Julida

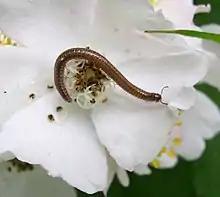
Unidentified Parajulidae.

Julida is an order of millipedes. Members are mostly small and cylindrical, typically ranging from in length. Eyes may be present or absent, and in mature males of many species, the first pair of legs is modified into hook-like structures. Additionally, both pairs of legs on the 7th body segment of males are modified into gonopods.